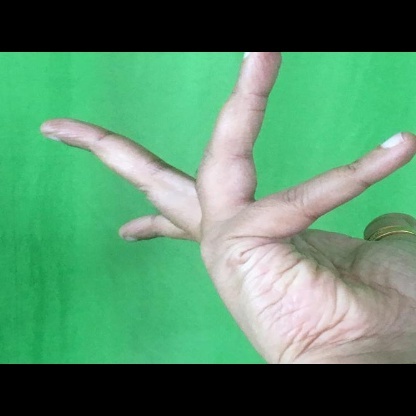
Mudra: Alapadmam